Knights Templar

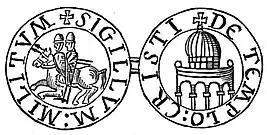
A Seal of the Knights Templar

In 1119, the French knight Hugues de Payens approached King Baldwin II of Jerusalem and Warmund, Patriarch of Jerusalem, and proposed creating a monastic Catholic religious order for the protection of these pilgrims. King Baldwin and Patriarch Warmund agreed to the request, probably at the Council of Nablus in January 1120, and the king granted the Templars a headquarters in a wing of the royal palace on the Temple Mount in the captured Al-Aqsa Mosque.